Adelaide Deming

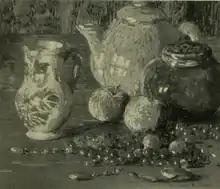
Black and white reproduction of "Pottery and Jade" by Adelaide Deming

Deming's work included landscapes, such as those exhibited at Pratt Institute in 1901, where the "Brooklyn Daily Eagle" wrote "attracted the attention of visitors." Her landscapes were considered impressionist in nature and "bucolic," and part of the Colonial Revival period in the United States, according to Briann Greenfield, a professor of history at Central Connecticut State University. The "Los Angeles Herald" wrote that her award-winning watercolor painting "Moon Shadows" was "full of the charm and mystery of moonlight." Minna C. Smith wrote in "The International Studio" that "Moonlight Shadows" depicted a scene that was "alive with poetry, its own, yes, but also interpreted by the artist." Special mention of her work, "A Quiet Harbor," on show at the Woman's Art Club of New York in 1905 was made by Charles Henry Hart in the "Collector and Art Critic". Her painting of an Adirondack landscape was noted by "American Art News" at the Woman's Art Club of New York exhibitions in 1907, 1909, and 1910. In 1915, "American Art News" wrote that she "excels in the choice of picturesque subjects, which she renders with truth and simplicity."